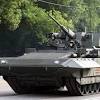
Label: BMP-T15